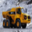
Label: truck